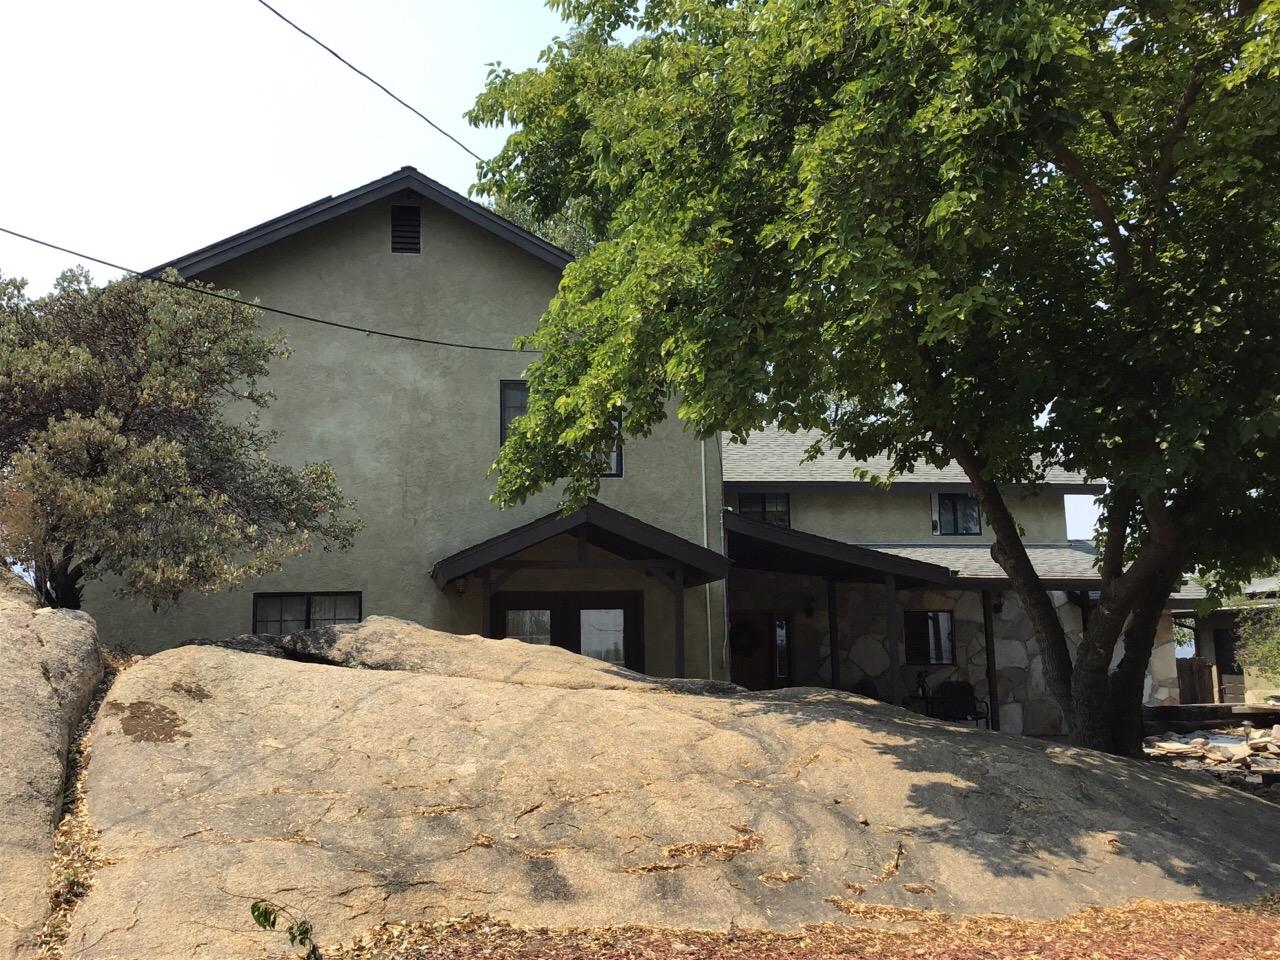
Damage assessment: no_damage